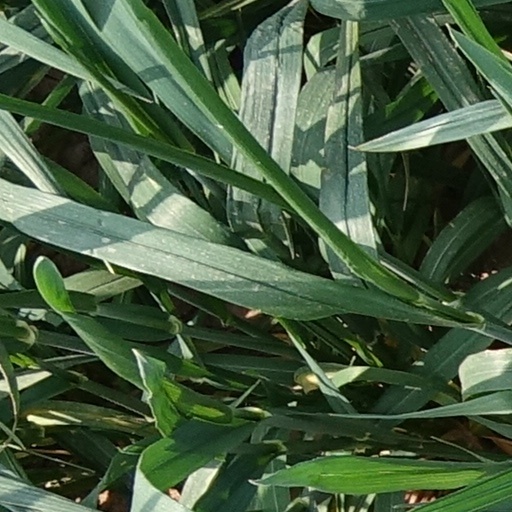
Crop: wheat